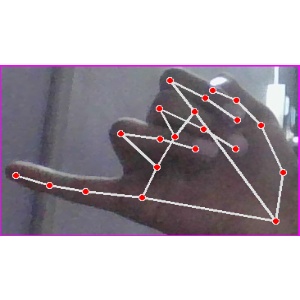
अक्षर: च